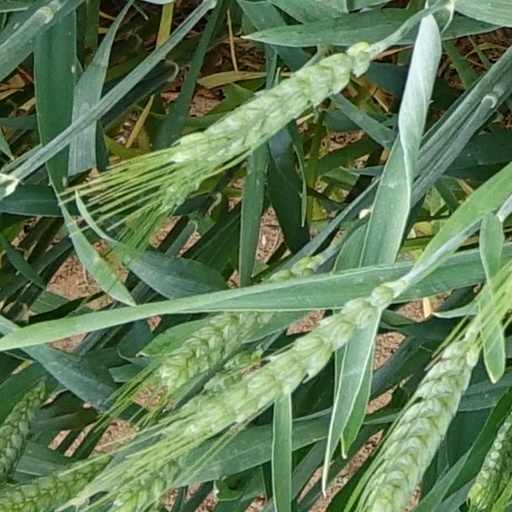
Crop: wheat